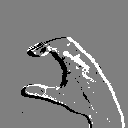
ASL letter: c